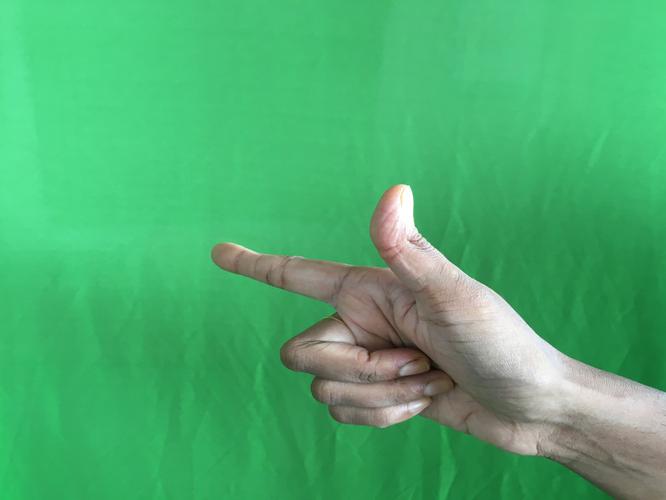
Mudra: Chandrakala
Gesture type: single_hand